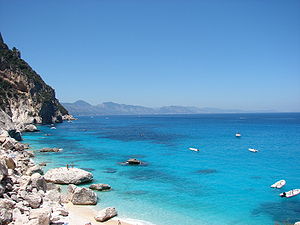
Nationalpark Gennargentu / Galleri
Nationalpark Gennargentu er en nationalpark på østkysten af den italienske ø Sardinien.